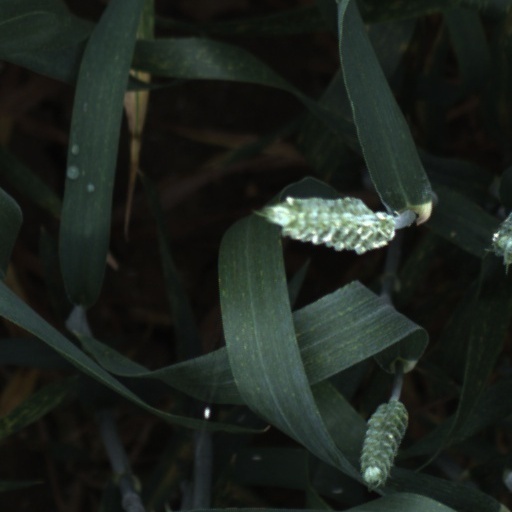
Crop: wheat